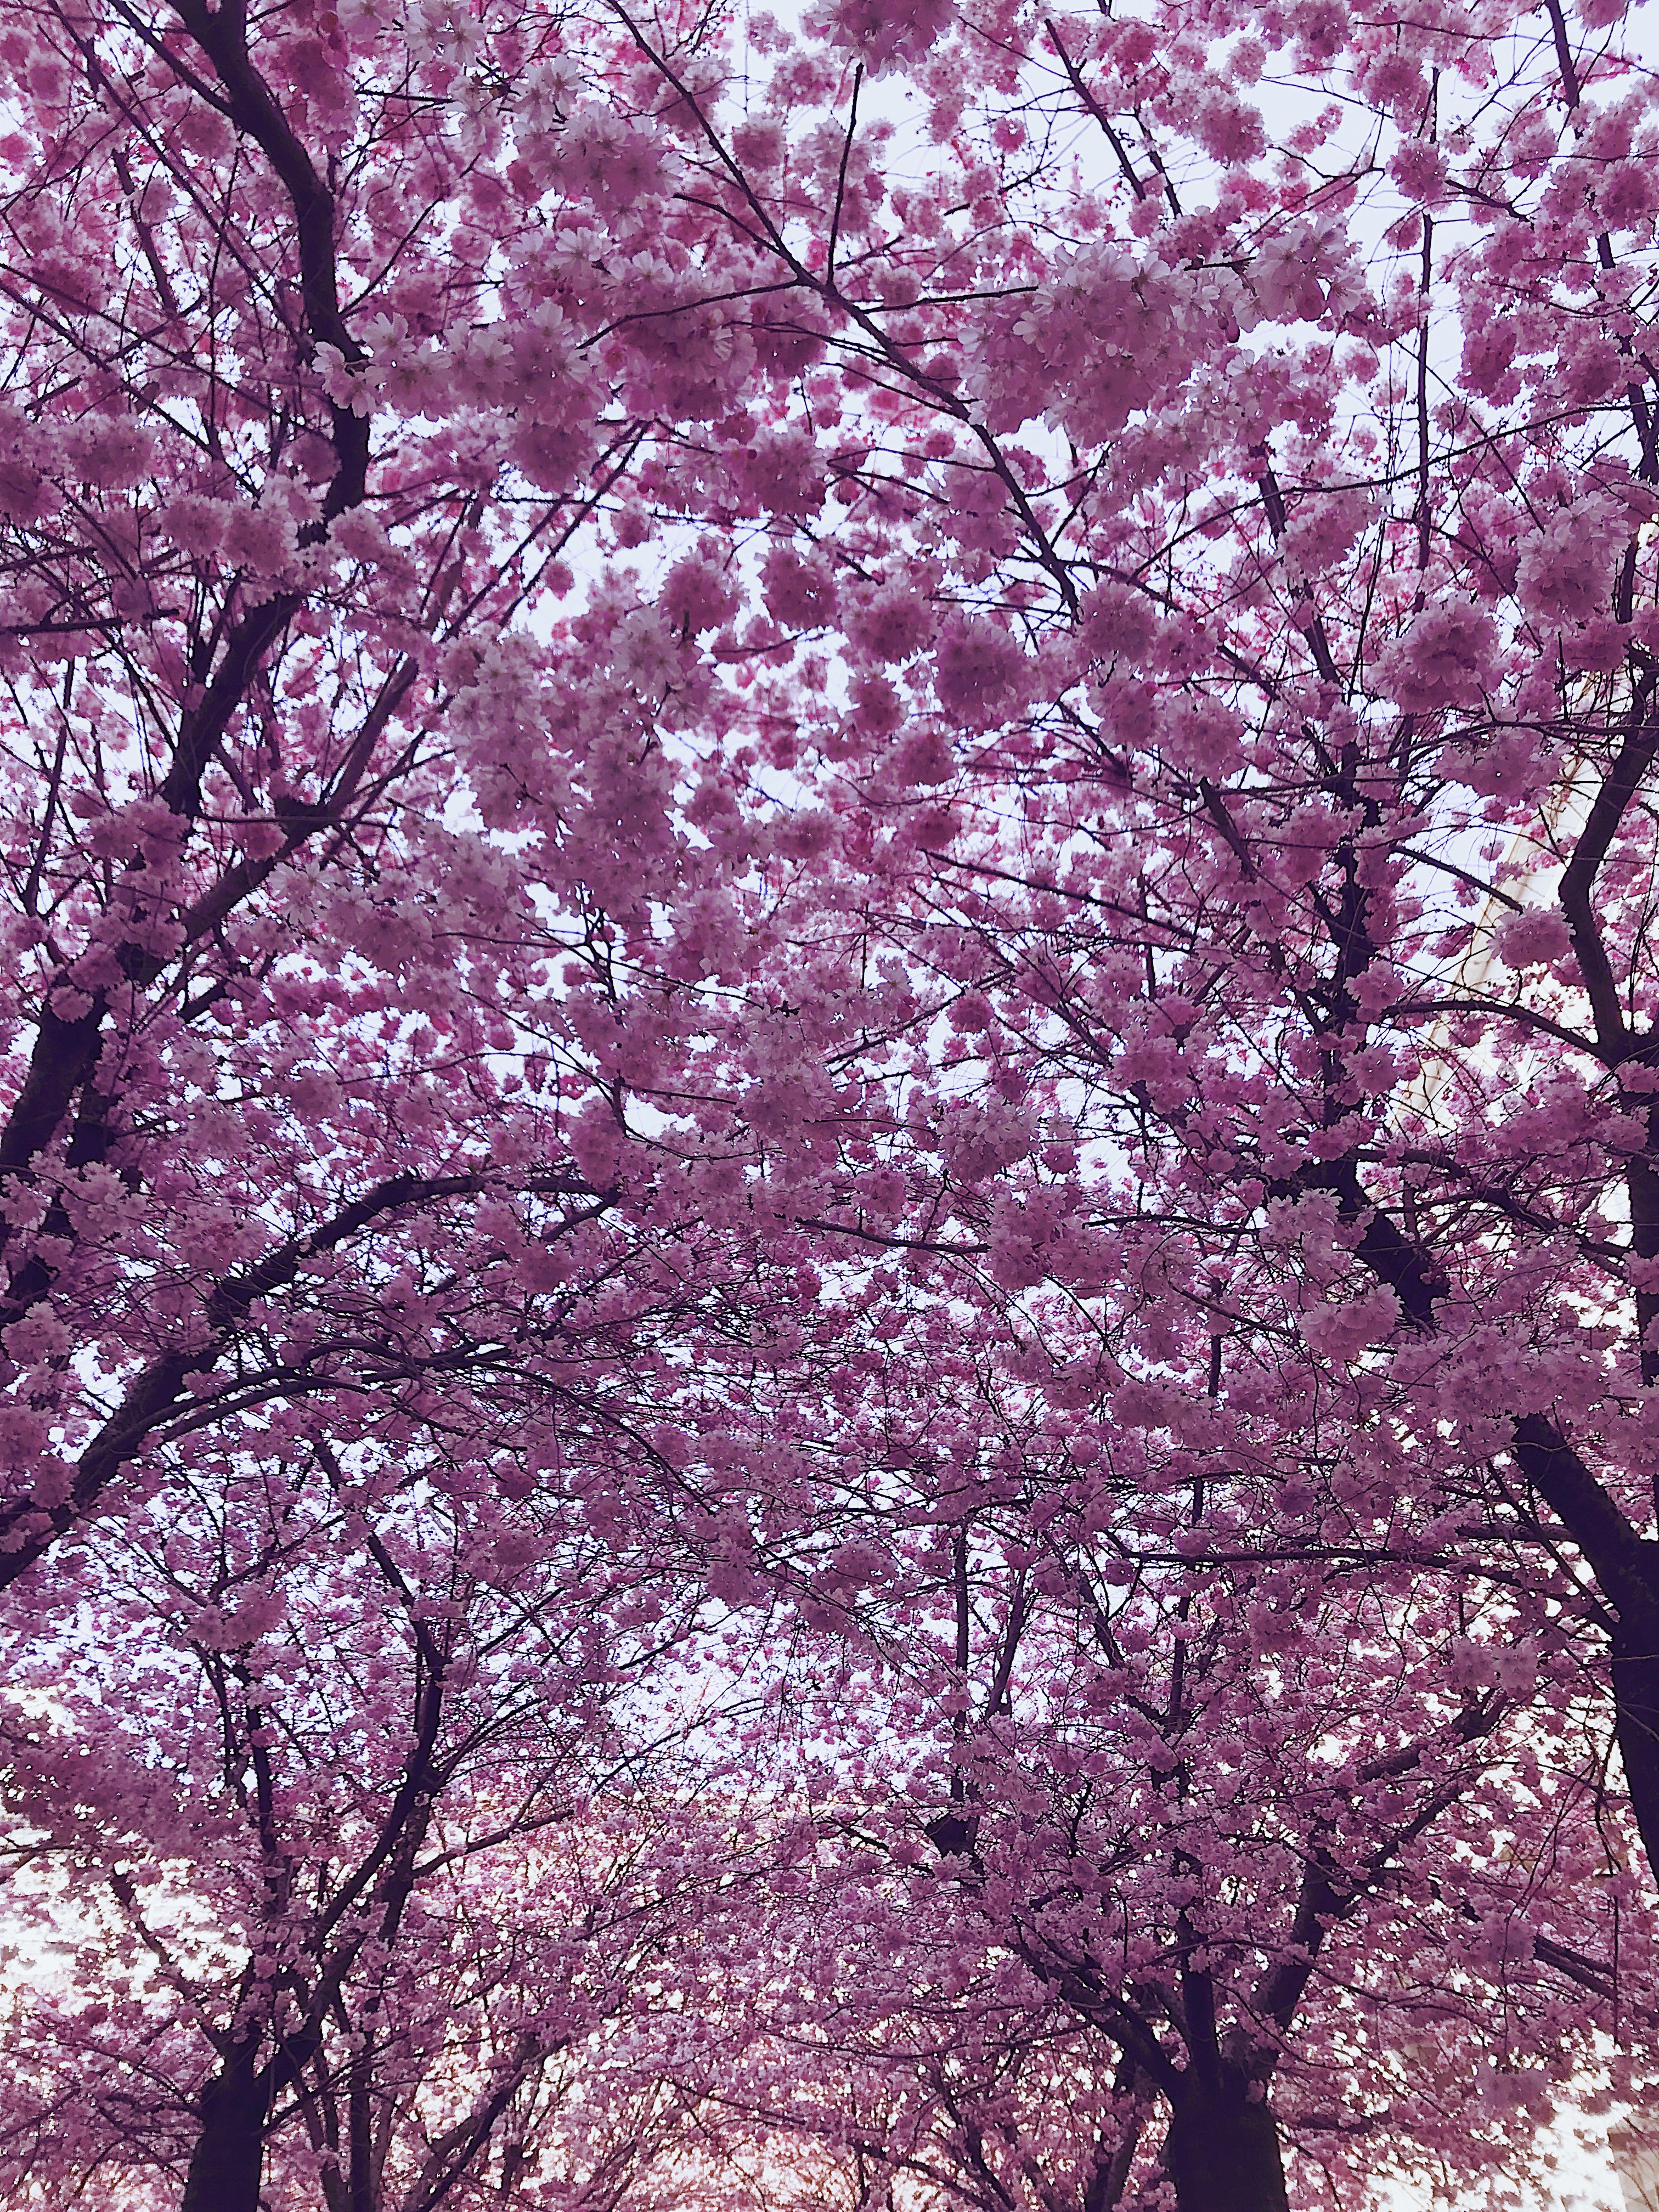
tree, branch, blossom, pink, spring, flower, plant, woody plant, lilac, cherry blossom, twig, stock photography, redbud, prunus, deciduous, plant stem